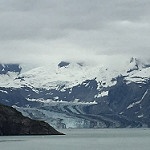
Label: glacier